Cycling Federation of the Islamic Republic of Iran

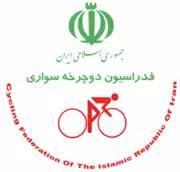
CFI logo

The Cycling Federation of the Islamic Republic of Iran is the national governing body of cycle racing in Iran. It is a member of the UCI and the Asian Cycling Confederation. The CFI promotes and organizes races in Iran and is responsible for sending teams to international events in other countries.